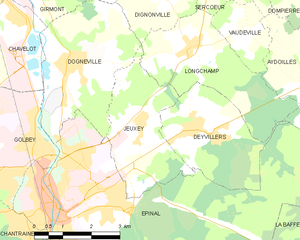
Carte des communes françaises Jeuxey
Jeuxey [ʒøsɛ] est une commune française située dans le département des Vosges, en région Grand Est.